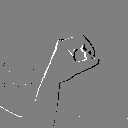
ASL letter: o